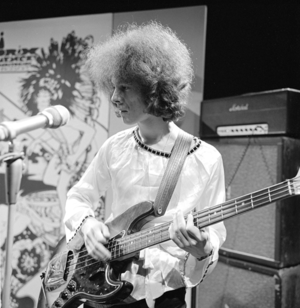
Noel Redding, né le 25 décembre 1945 à Folkestone et mort le 11 mai 2003, est un bassiste britannique, surtout connu pour avoir été membre de The Jimi Hendrix Experience et pour avoir accompagné Screaming Lord Sutch.